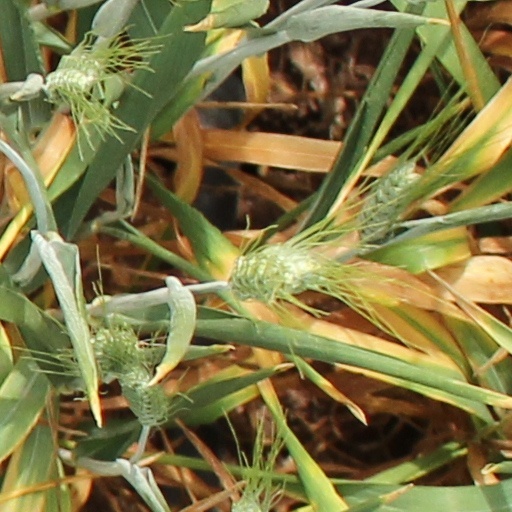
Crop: wheat